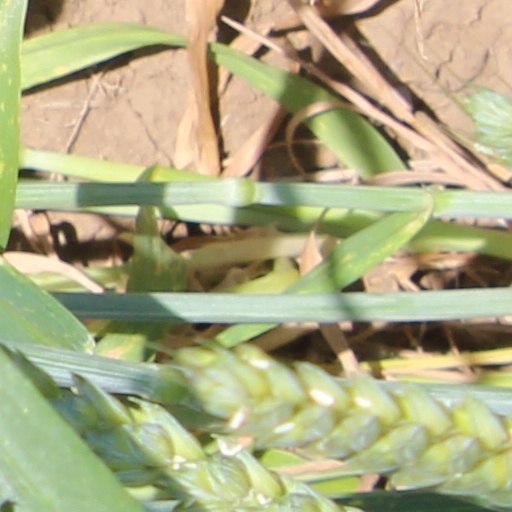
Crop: wheat